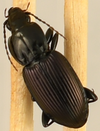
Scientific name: Pterostichus trinarius
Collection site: Blandy Experimental Farm NEON (BLAN), plot BLAN_009